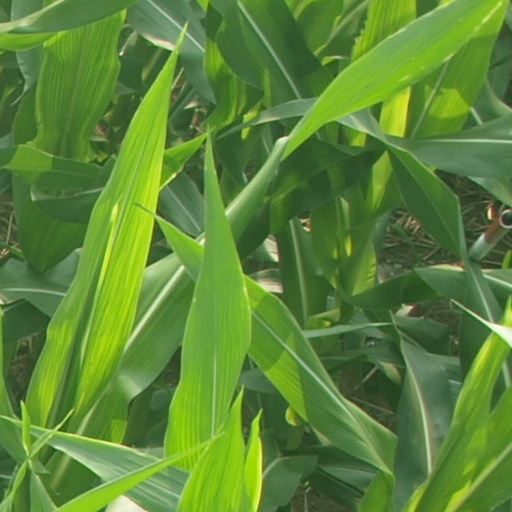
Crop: maize; corn